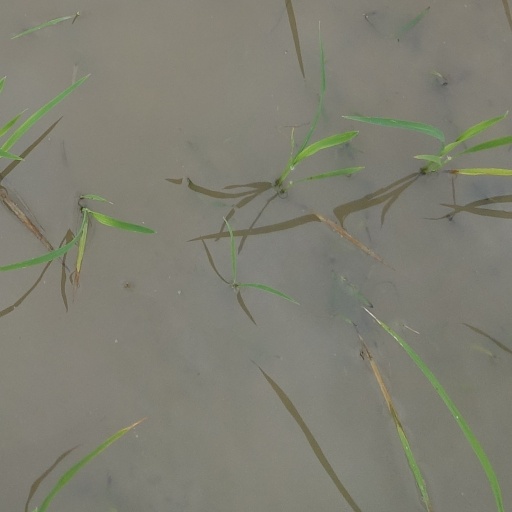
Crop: rice